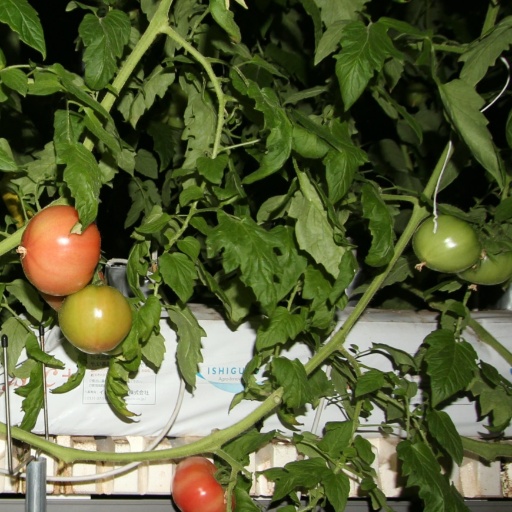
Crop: tomato